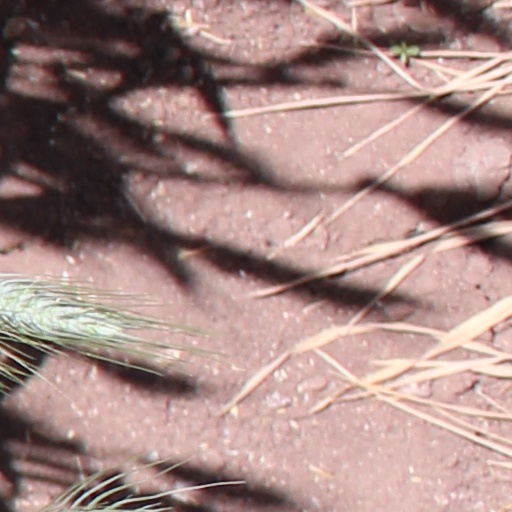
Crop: wheat